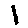
Label: 1